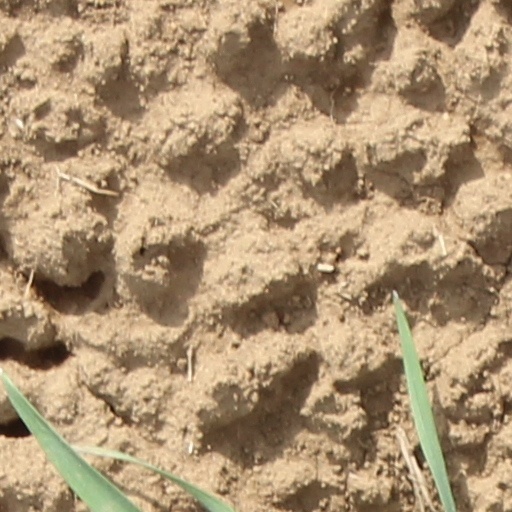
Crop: wheat